Bodenheim

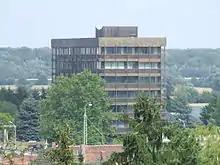
Former Kuemmerling building

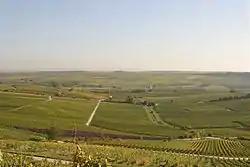
Vineyards around Bodenheim

In Bodenheim, there is winegrowing on 426 ha shared among vineyards owned by Kapelle, Kreuzberg, Silberberg, Hoch, Leidhecke, Westrum, Heitersbrünnchen, Ebersberg, Burgweg, Mönchspfad and Reichsritterstift. All together, there are currently (as of 2003) 79 active winegrowing operations with a working area greater than 3 000 m². The winegrowing lands are divided into 315 ha of white wine varieties and 112 ha of red wine varieties. Of white wine varieties, 72 ha are taken up by Silvaner vines and 71 ha by Müller-Thurgau. Dornfelder, at 47 ha is currently the most strongly represented red wine variety.